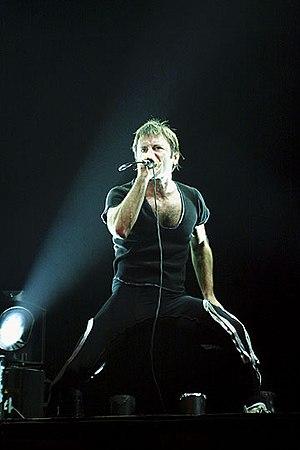
Le heavy metal, parfois retranscrit heavy métal en français, est un genre musical dérivé du rock apparu au Royaume-Uni et aux États-Unis à la fin des années 1960. Cependant, le terme de « heavy metal » est sujet à confusion car il peut prendre plusieurs sens différents selon le contexte dans lequel il est employé. Dans son contexte d'origine, il était indifféremment utilisé comme un synonyme de hard rock. Dans un second sens, le terme désigne le heavy metal traditionnel, une tendance esthétique plus radicale qui, au cours des années 1970 et 1980, s’est démarquée du hard rock, en s’éloignant de ses racines blues, même si cette distinction est contestée par des recherches récentes. Dans un sens large et généralisé, le heavy metal ou metal désigne toutes les musiques qui descendent du heavy metal traditionnel et du hard rock.
Iron Maiden est un groupe de heavy metal britannique, originaire de Londres. Le groupe est formé en décembre 1975 par le bassiste Steve Harris, rejoint très rapidement par Dave Murray. Il a été parmi les pionniers de la new wave of British heavy metal. Iron Maiden représente l'un des plus grands succès commerciaux du heavy metal et a vendu près de 100 millions d'albums. Leur sens de la mélodie et une certaine complexité les rapprochent du metal progressif.